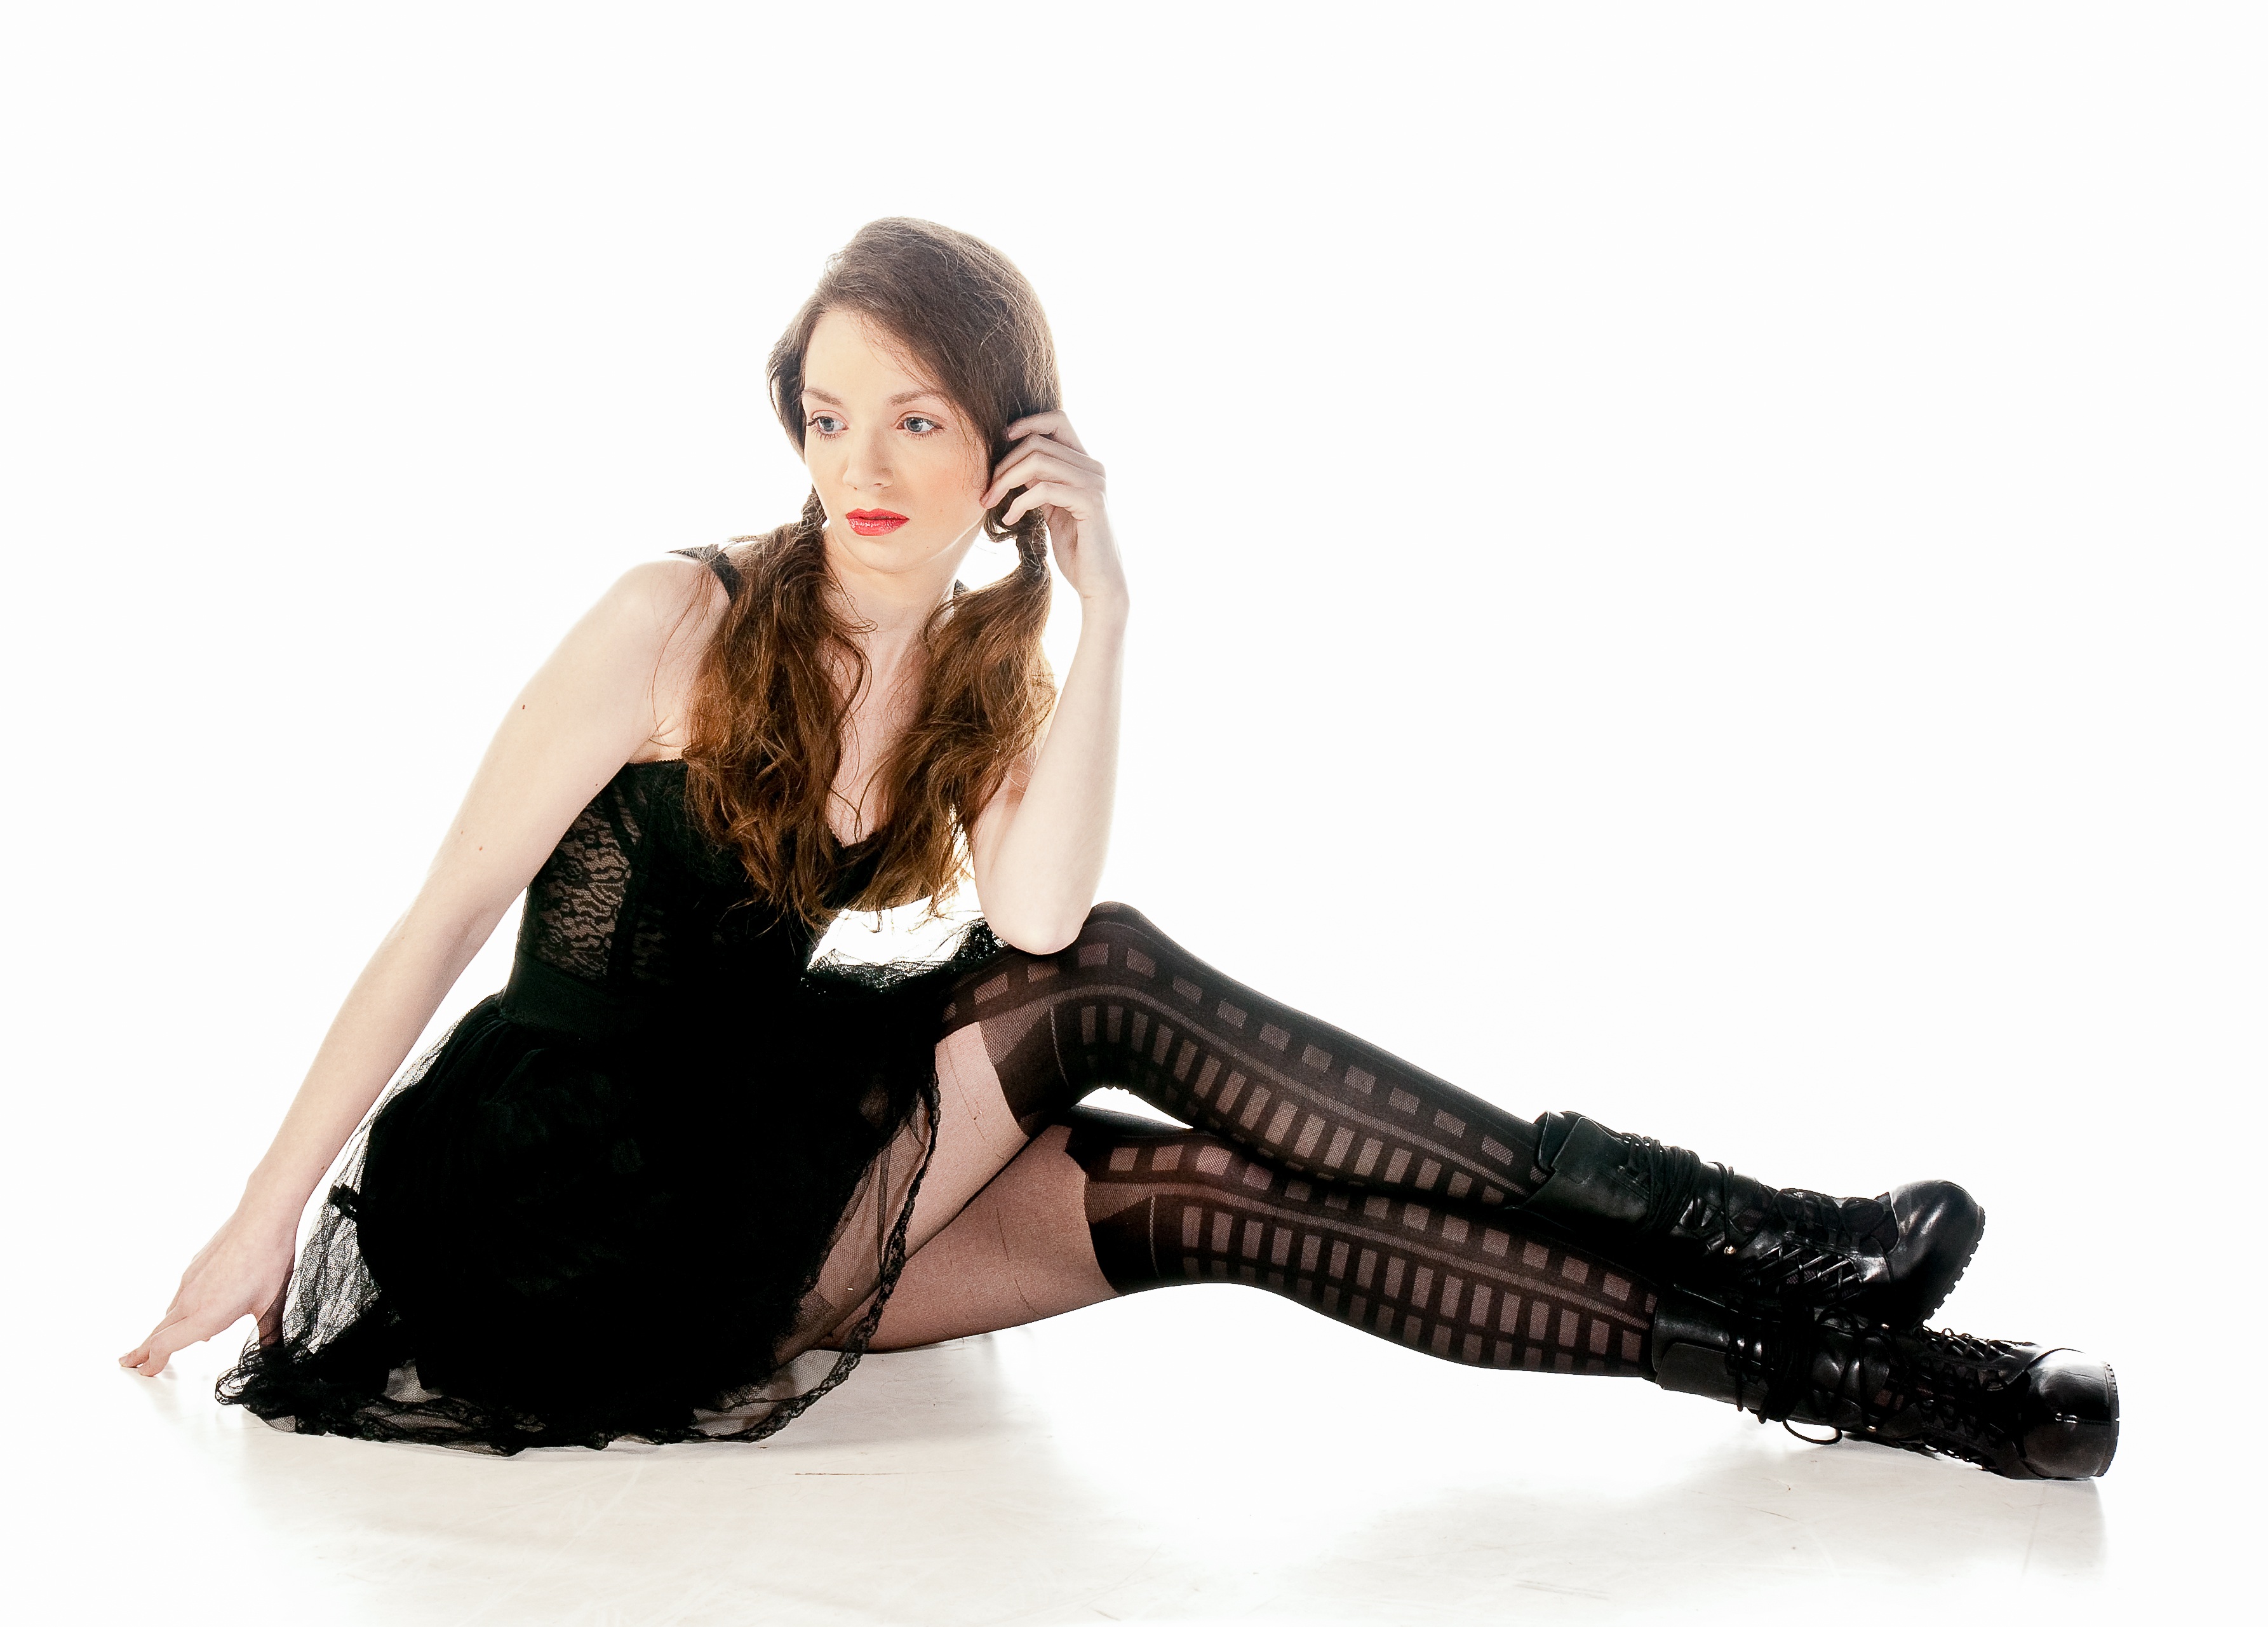
hair, cute, female, leg, singer, model, finger, sitting, fashion, clothing, lady, hairstyle, long hair, caucasian, lingerie, posing, black hair, face, lovely, thigh, footwear, skin, sexy, style, elegant, attractive, elegance, adult, glamour, vogue, sensual, photo shoot, fashion woman, human positions, undergarment